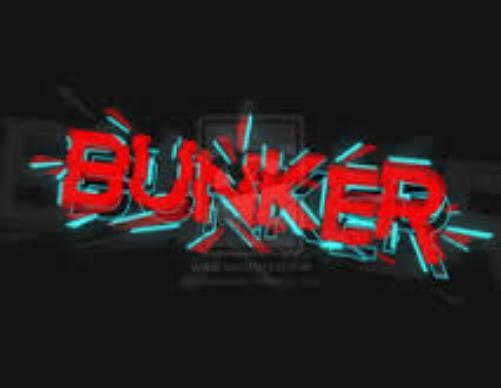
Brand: Bunker
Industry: Clothes